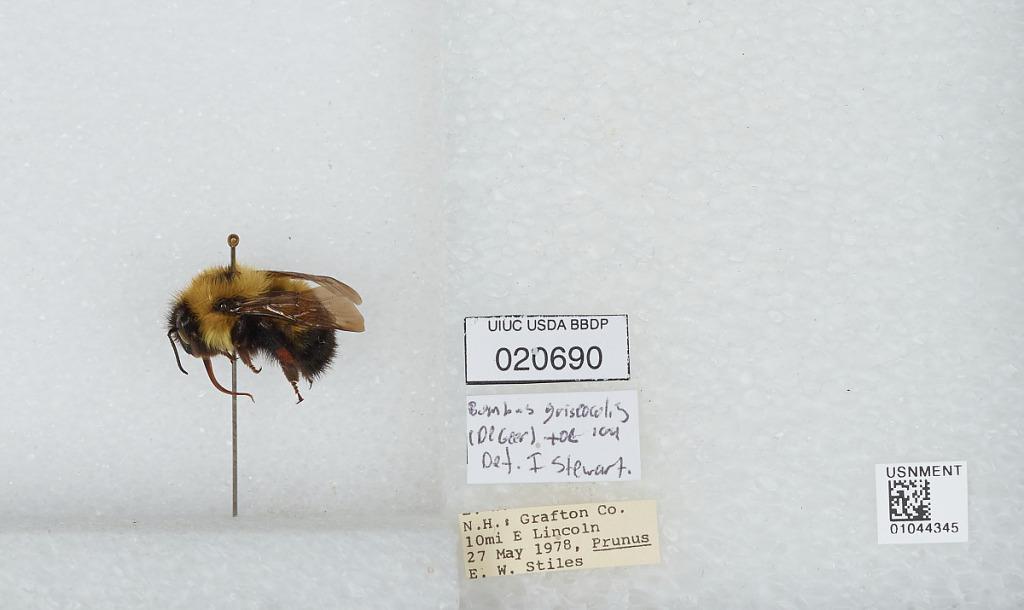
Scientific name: Bombus sp.
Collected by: E. Stiles
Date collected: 1978-5-27
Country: United States
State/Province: New Hampshire
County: Grafton
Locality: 10 miles East of Lincoln
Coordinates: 44.0208, -71.4872
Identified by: Stewart, I.